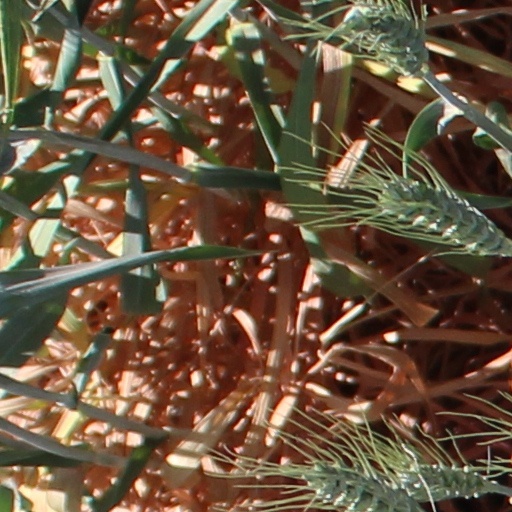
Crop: wheat